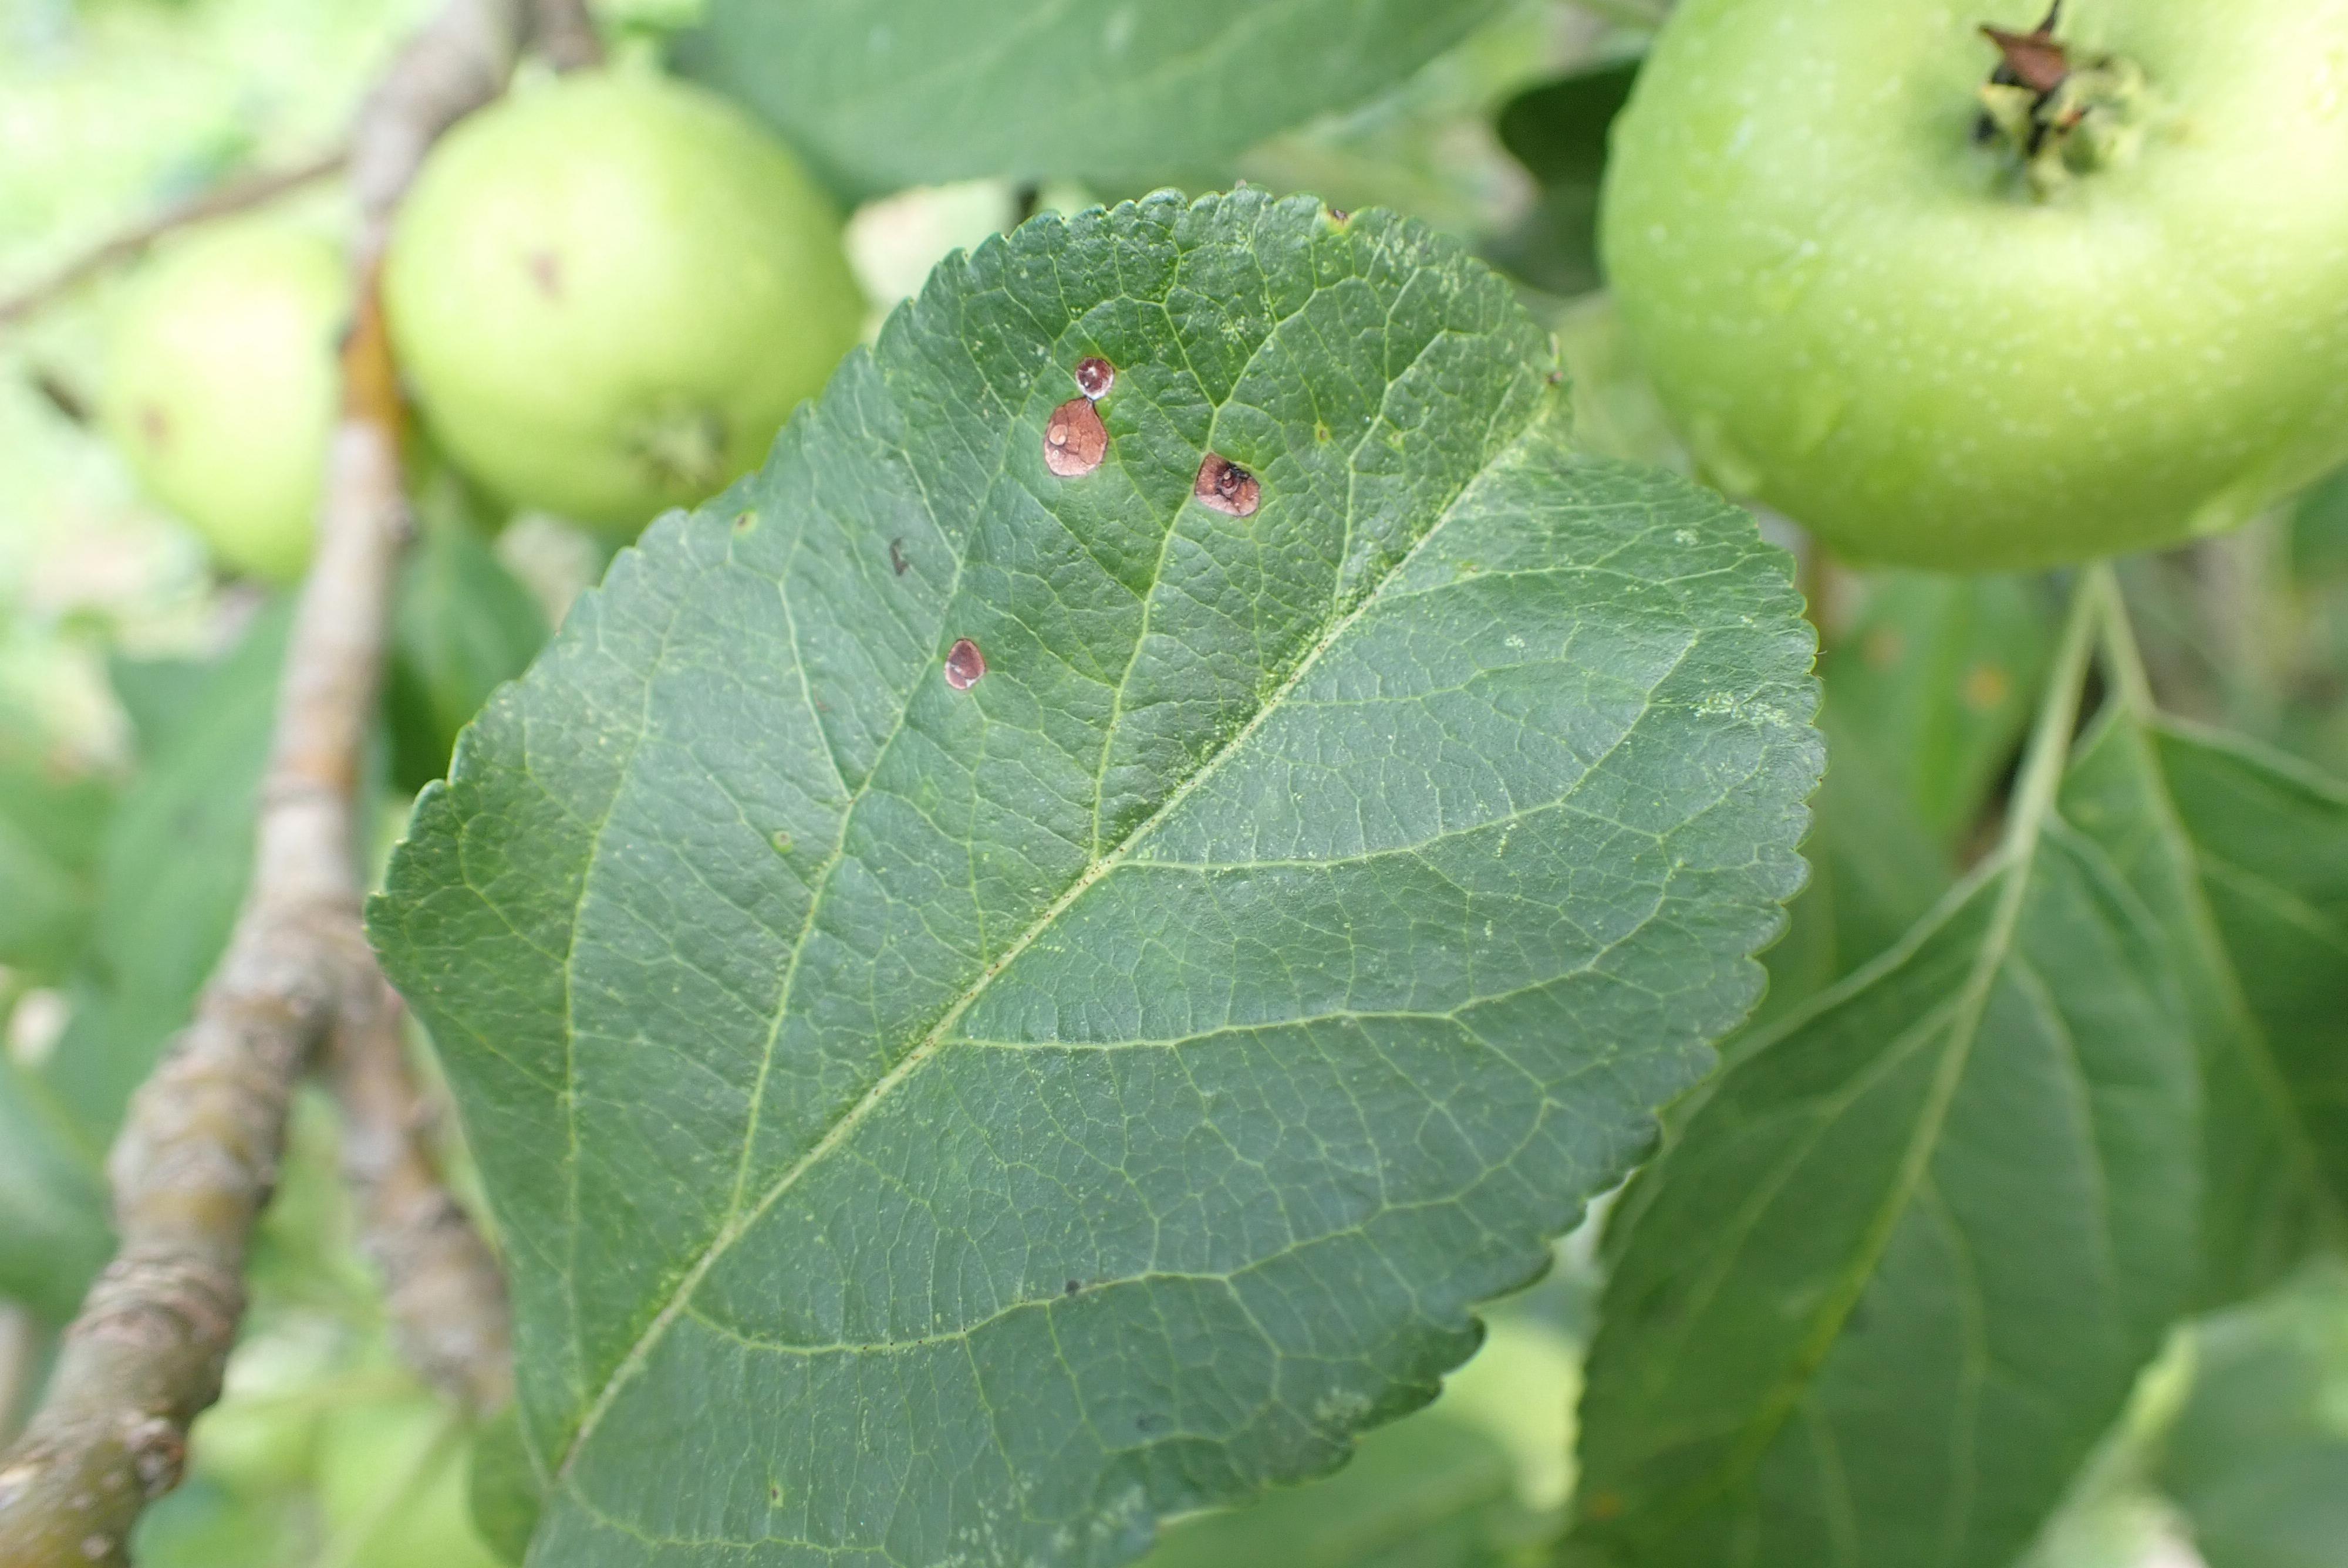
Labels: frog_eye_leaf_spot